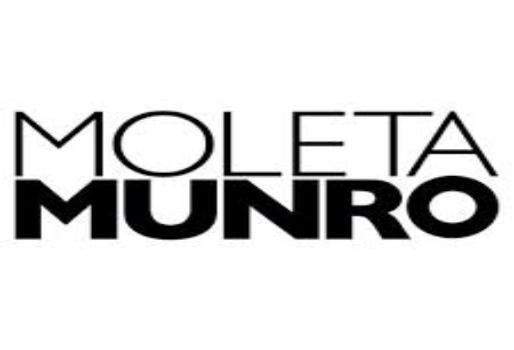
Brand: munro
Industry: Transportation